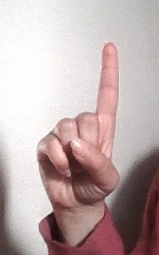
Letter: bb